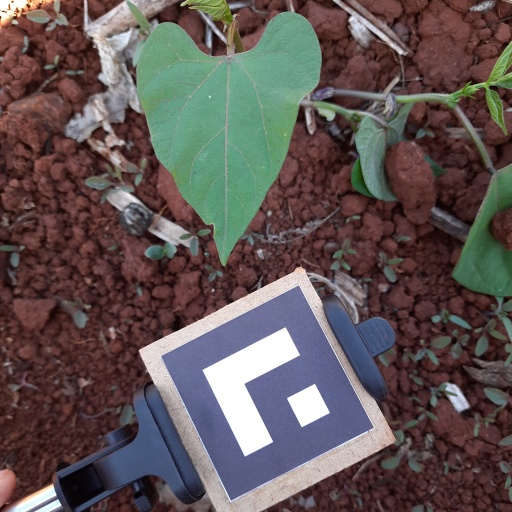
Observations: wavy surface, eating holes in the edge, under shade